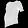
Label: Shirt